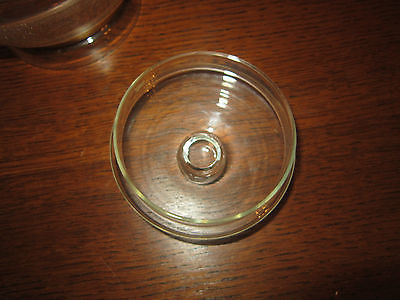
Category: kettle